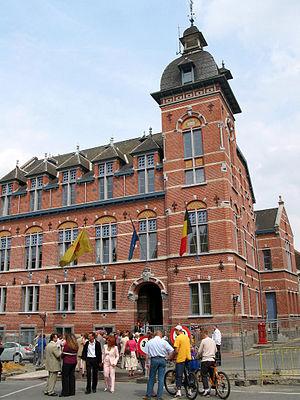
Tubize (Belgique), l'hôtel de ville.
Tubize est une ville francophone de Belgique située en Région wallonne dans la province du Brabant wallon.